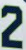
Number: 2